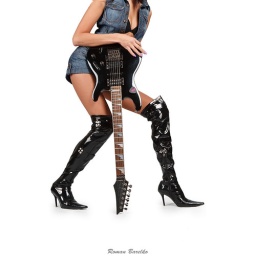
Sexy pair of legs in boots with electric guitar isolated on white